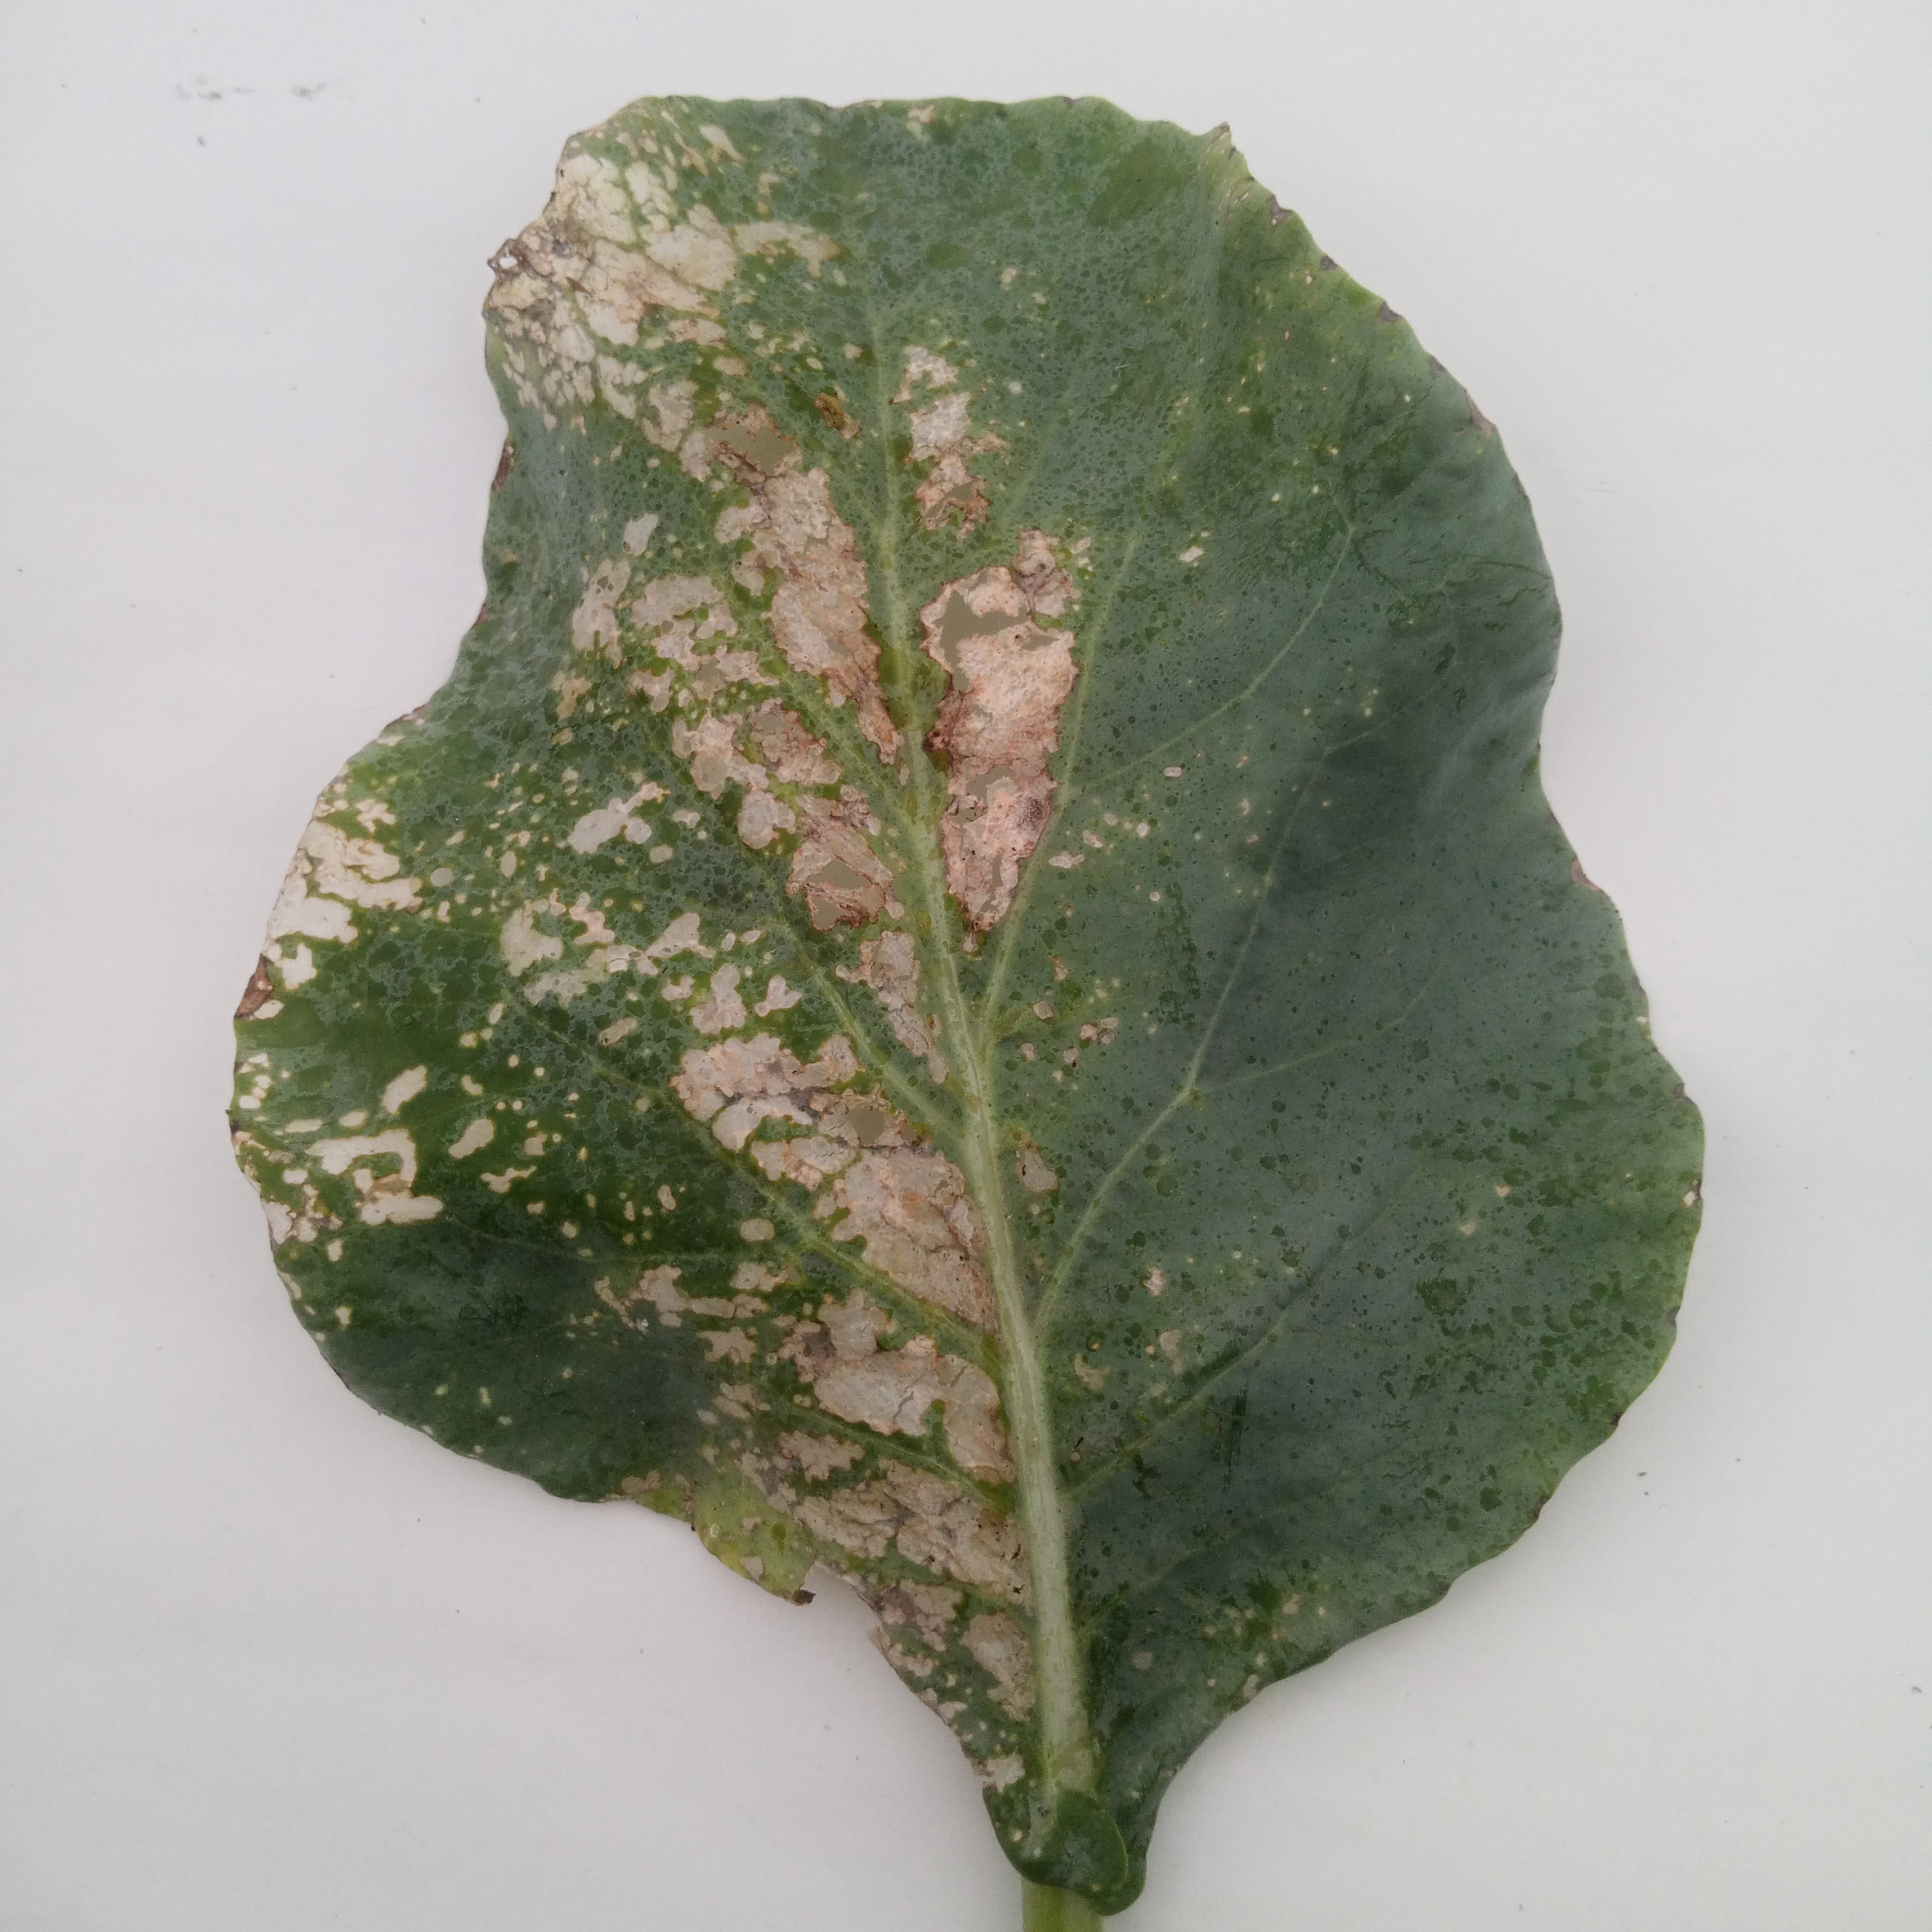
Label: Insect Hole